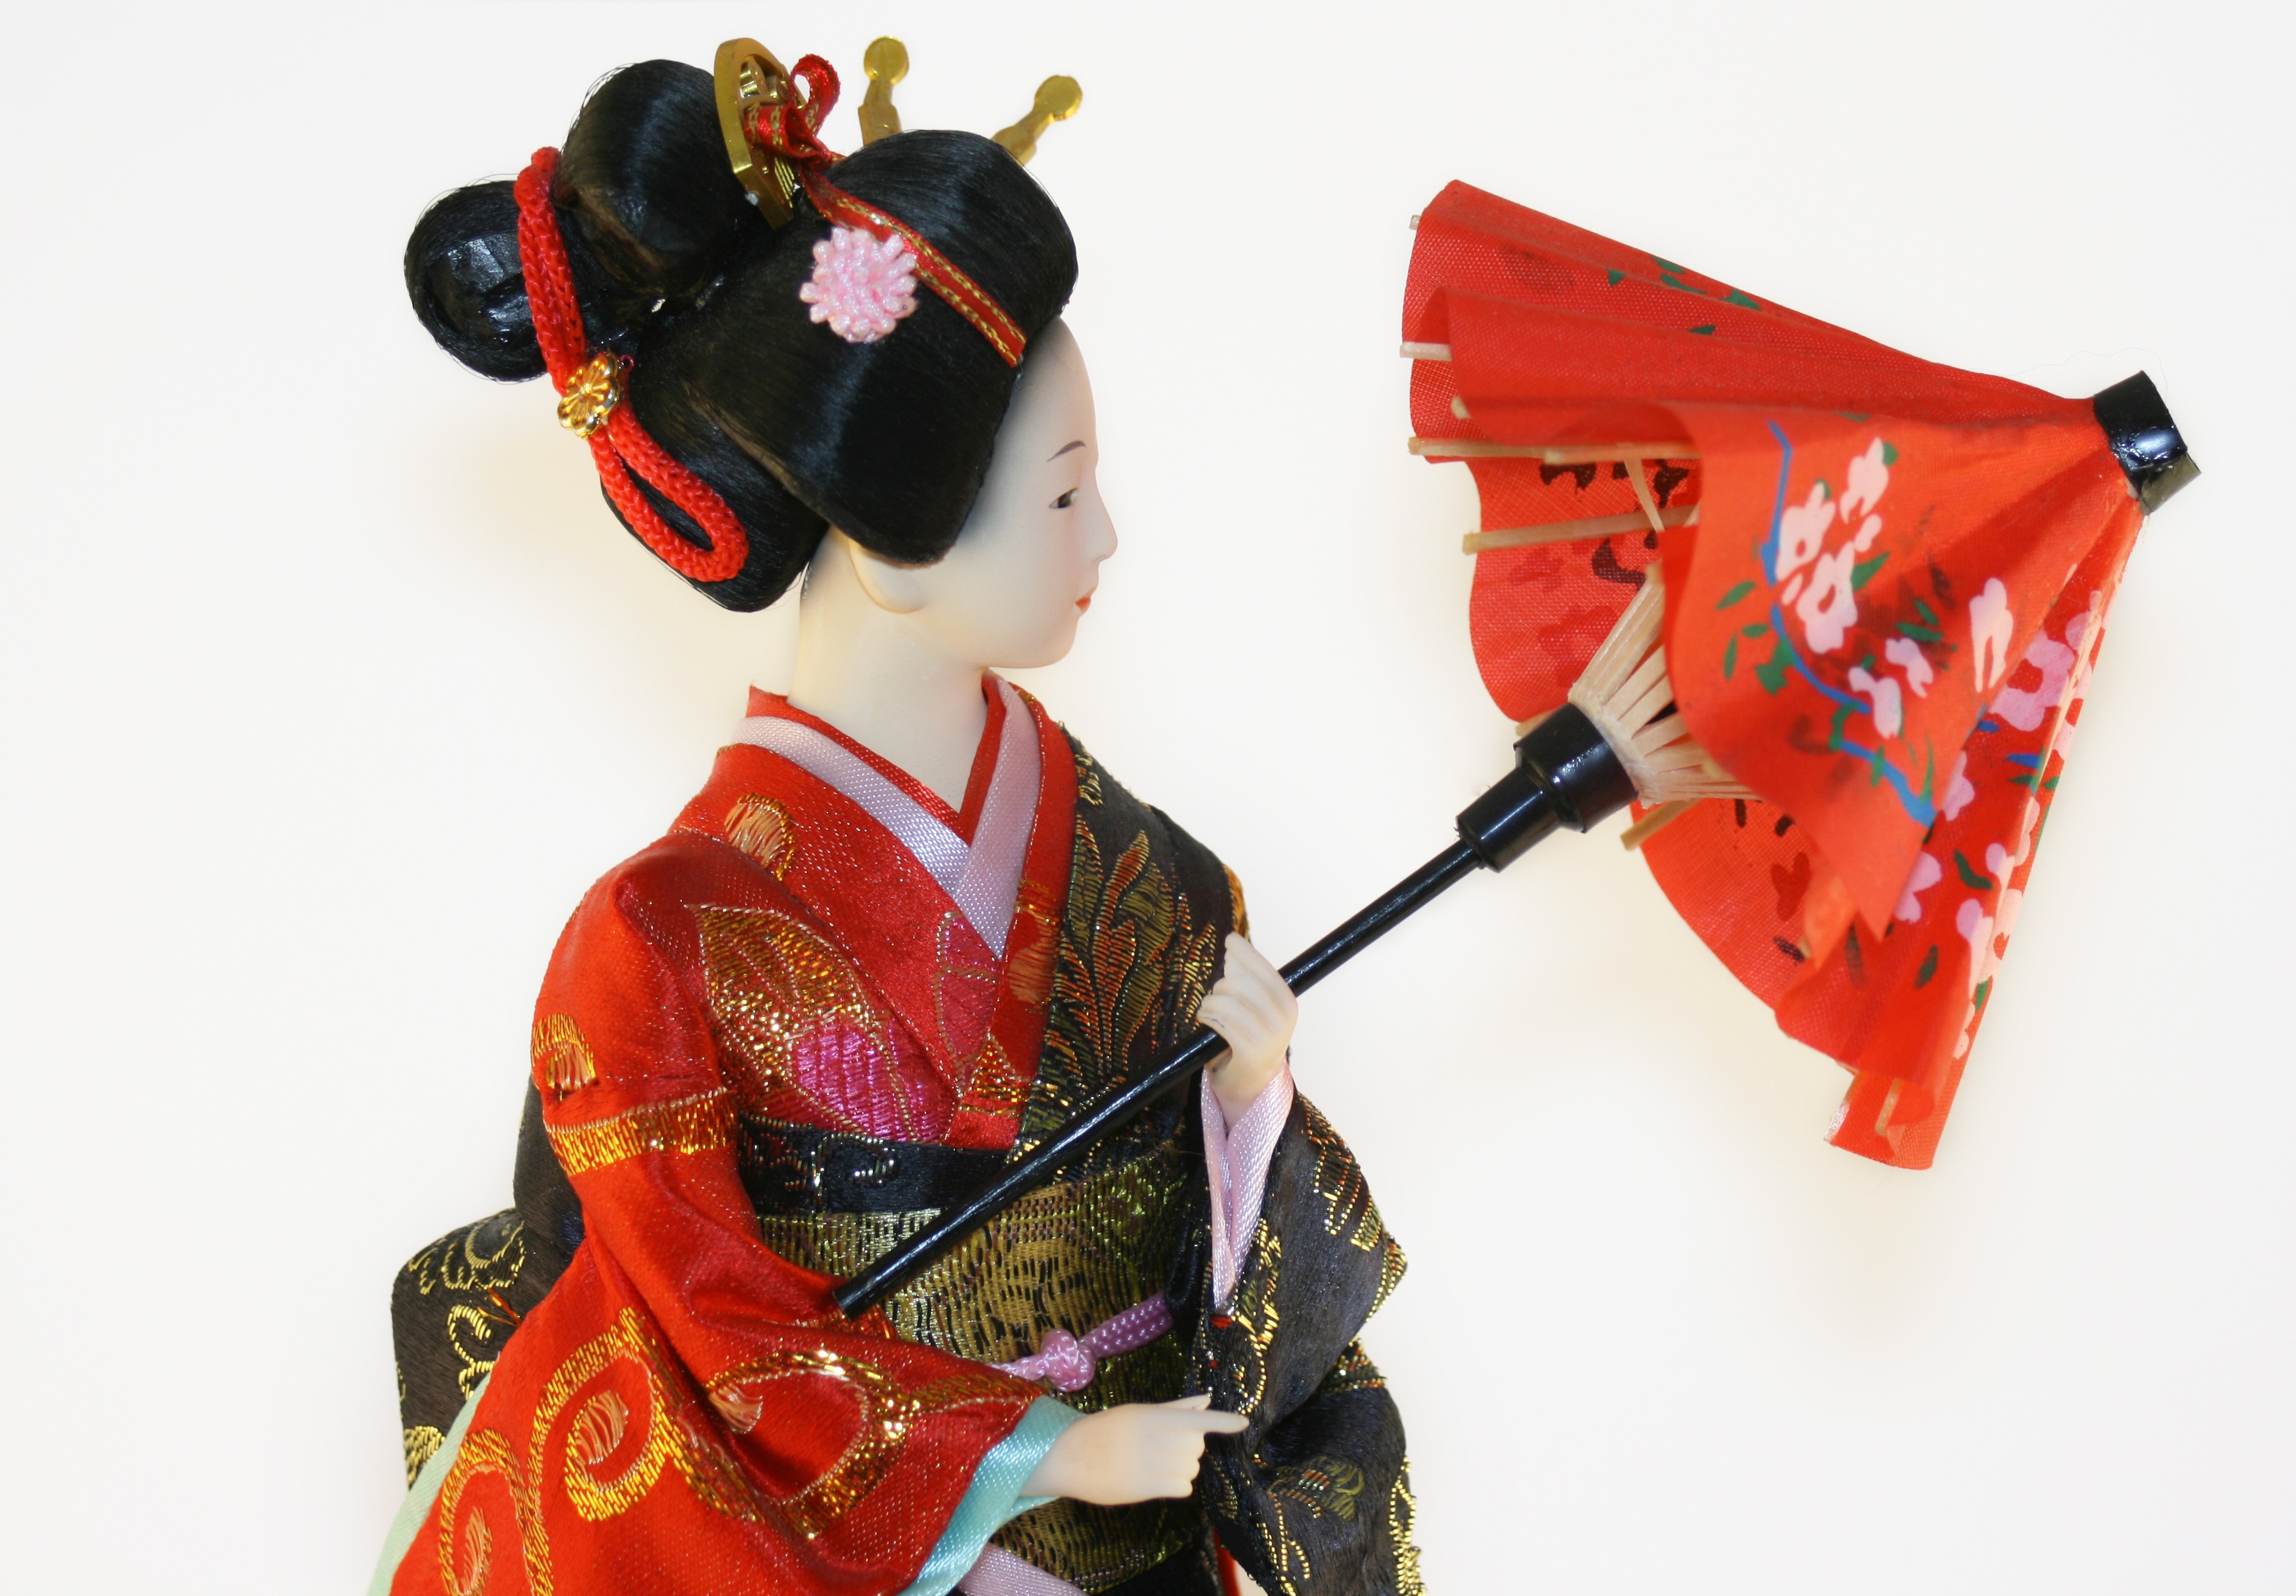
person, girl, woman, female, model, profession, clothing, toy, hairstyle, doll, dress, japanese, figurine, picture, beautiful, pretty, costume, geisha, mode